Victorian Mounted Rifles

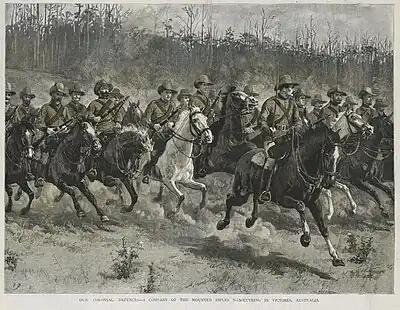
A Company of the Victorian Mounted Rifles on manoeuvres in Victoria in 1889.

This was led by Colonel Thomas Price in the Second Boer War.